Antonov An-22

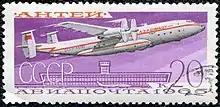
Soviet 1965 postage stamp showcasing the An-22 success at the Paris Air Show.

Only one production variant was built, the standard An-22. Prototypes, such as the one first featured at the 1965 Paris Air Show had fully glazed noses that lacked the nose-mounted radar of production models. Those aircraft had the radar mounted below the right wheel well fairing, forward of the wheels. Antonov designated a variant with a modified electrical system and an additional augmented flight control system the An-22A but the designation was not used by the military.